Summorum Pontificum

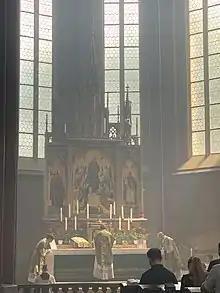
Assisted mass by missal 1962 (Prague)

Pope Benedict XVI released the document after "much reflection, numerous consultations, and prayer". In article 1 of the document, he spoke of "the typical edition of the Roman Missal, which was promulgated by Blessed John XXIII in 1962", as "never abrogated". In the letter he specified this as "never juridically abrogated". In article 2 he stated that, "in Masses celebrated without a congregation, any Catholic priest of the Latin rite, whether secular or regular, may use either the Roman Missal published in 1962 by Blessed Pope John XXIII or the Roman Missal promulgated in 1970 by Pope Paul VI, and may do so on any day, with the exception of the Easter Triduum". For such a celebration with either Missal, the priest needs no permission from the Apostolic See or from his own Ordinary. In article 4, he said that these Masses celebrated without a congregation "may be attended also by members of the lay faithful who spontaneously request to do so, with respect for the requirements of law".